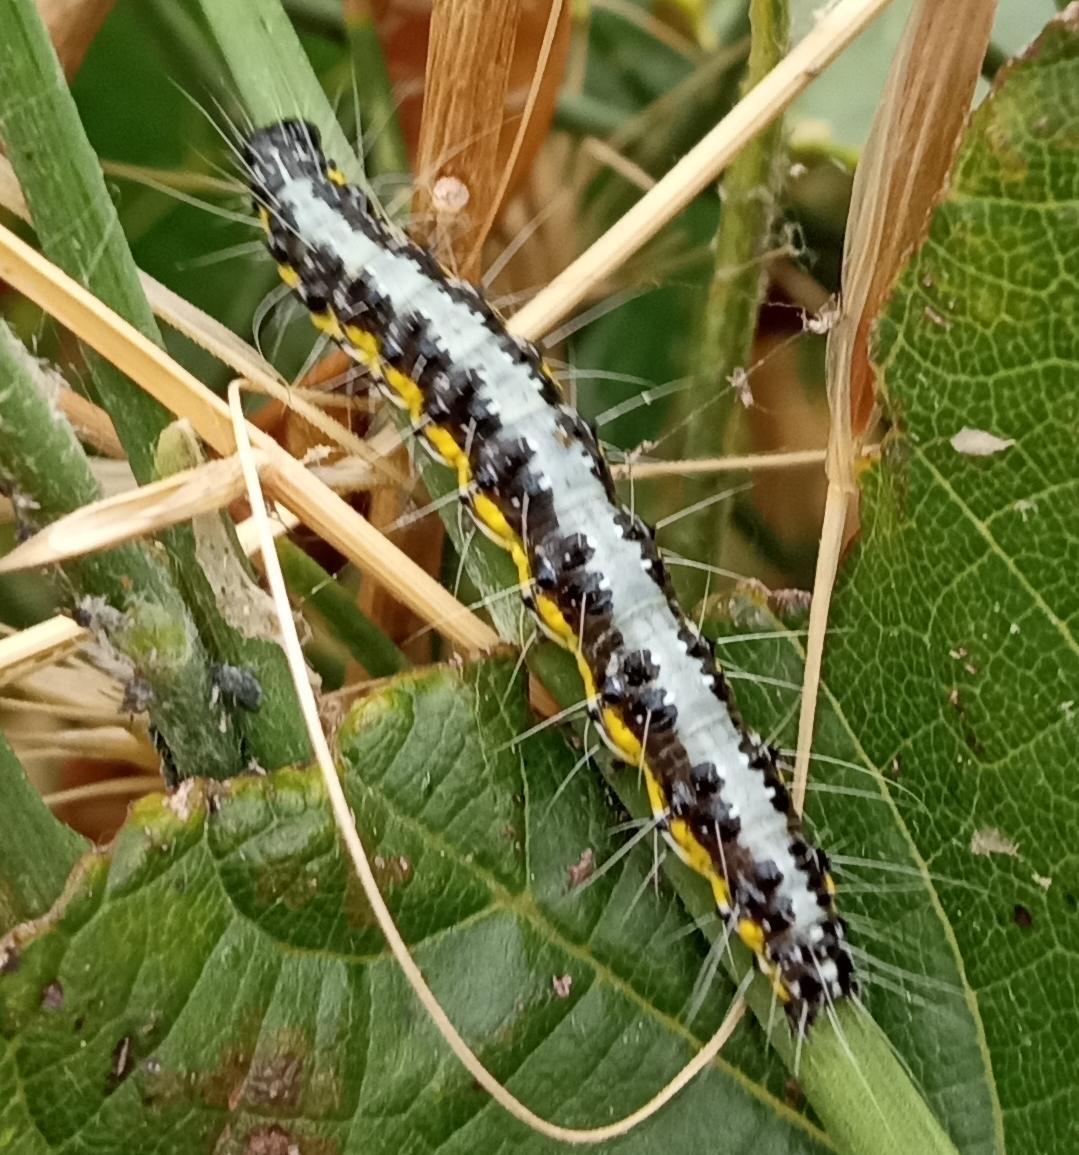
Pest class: occasional_pest